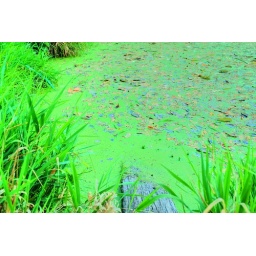
This is an HDR of the algae covered water just above lock 13, I love how the green looks!